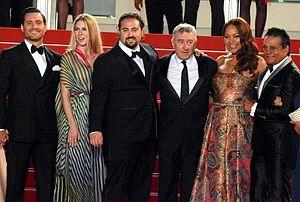
Présentation du film ""Hands of stone"" au festival de Cannes. Édgar Ramírez, Claudine Jakubowicz, Jonathan Jakubowicz, Roberto De Niro, Grace Hightower, Roberto Duran ."